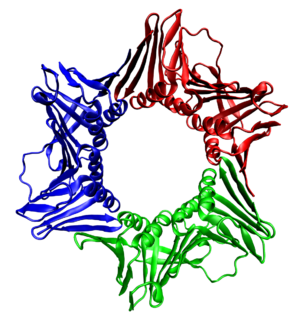
Le PCNA est une protéine eucaryote appartenant à la famille des clamps glissants. Comme les autres clamps, son rôle est d'augmenter fortement la processivité des ADN polymérases réplicatives chez les eucaryotes et les Archaea lors de la réplication de l'ADN. La structure et la fonction du PCNA sont comparables à la pince β de l’ADN polymérase III des bactéries qui appartient aussi à la famille des clamps.
En biologie moléculaire et en biochimie, la processivité est la capacité d'une enzyme à catalyser des réactions successives sur une même molécule, sans la relâcher. Ceci s'applique en particulier aux polymérases, qui réitèrent des allongements d'un substrat en associant successivement des monomères ; ainsi, plus la processivité est élevée, plus la longueur des polymères produits en une fois est importante.